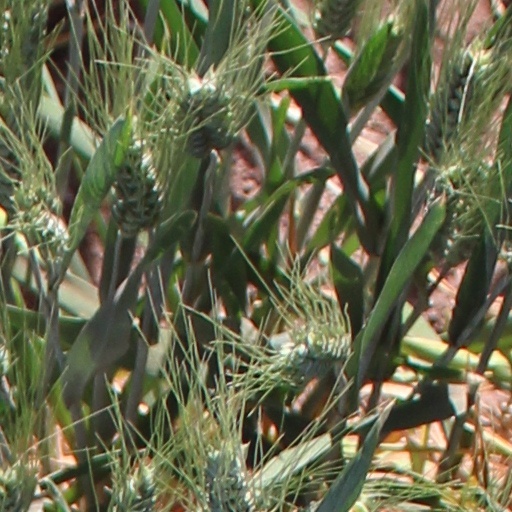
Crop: wheat